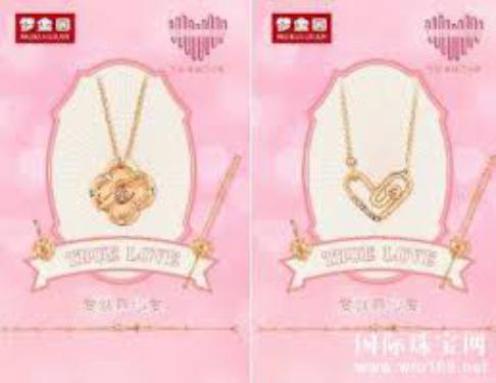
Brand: mokingran
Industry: Necessities